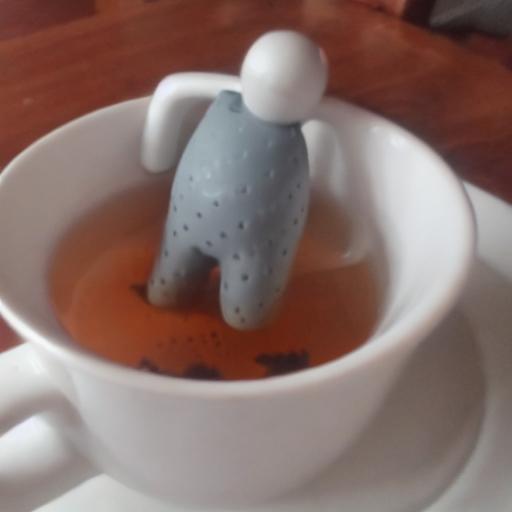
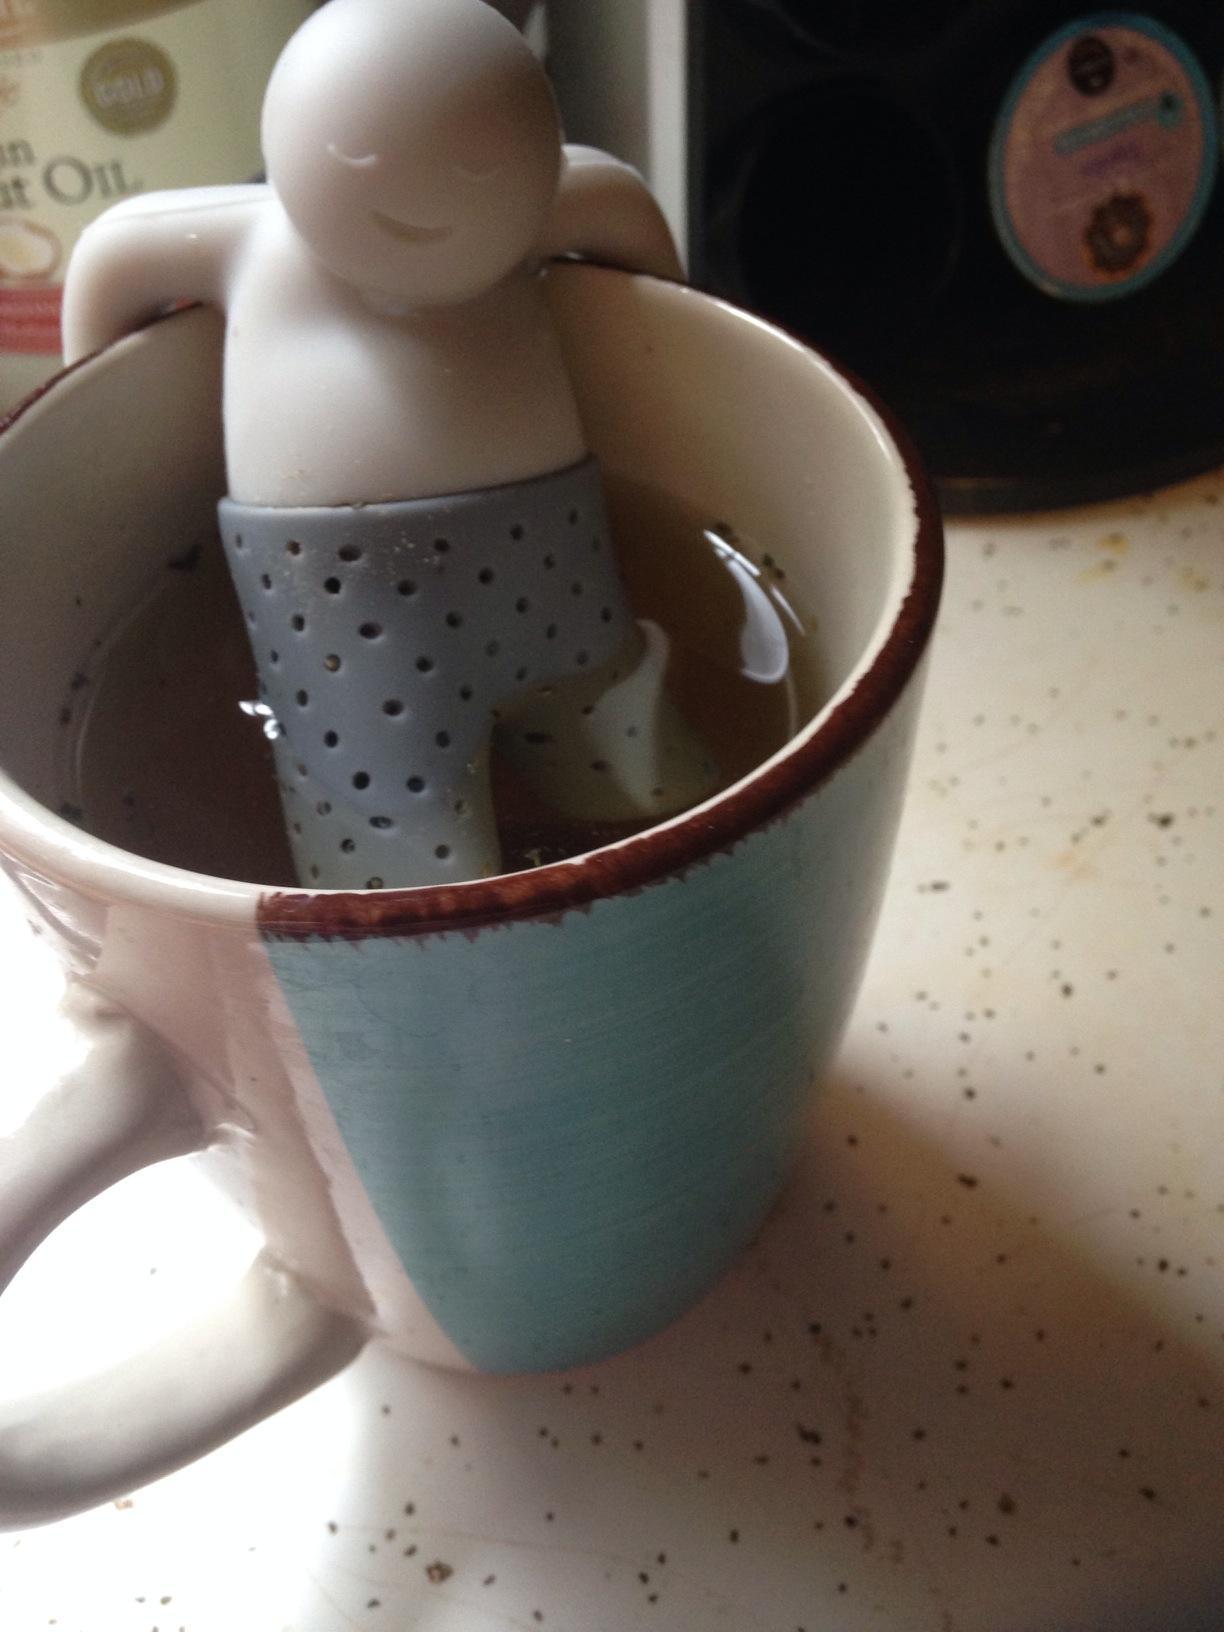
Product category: items_tea
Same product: no